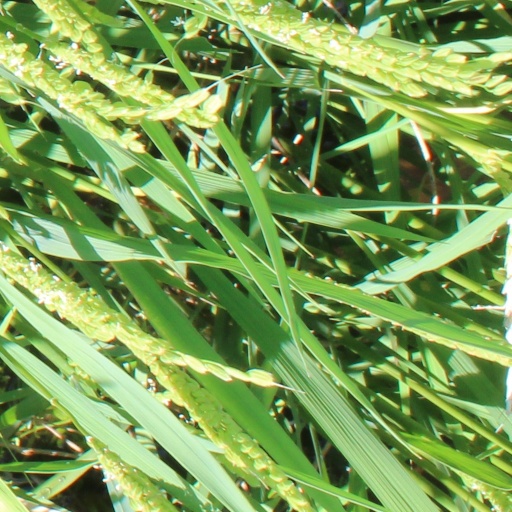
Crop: rice